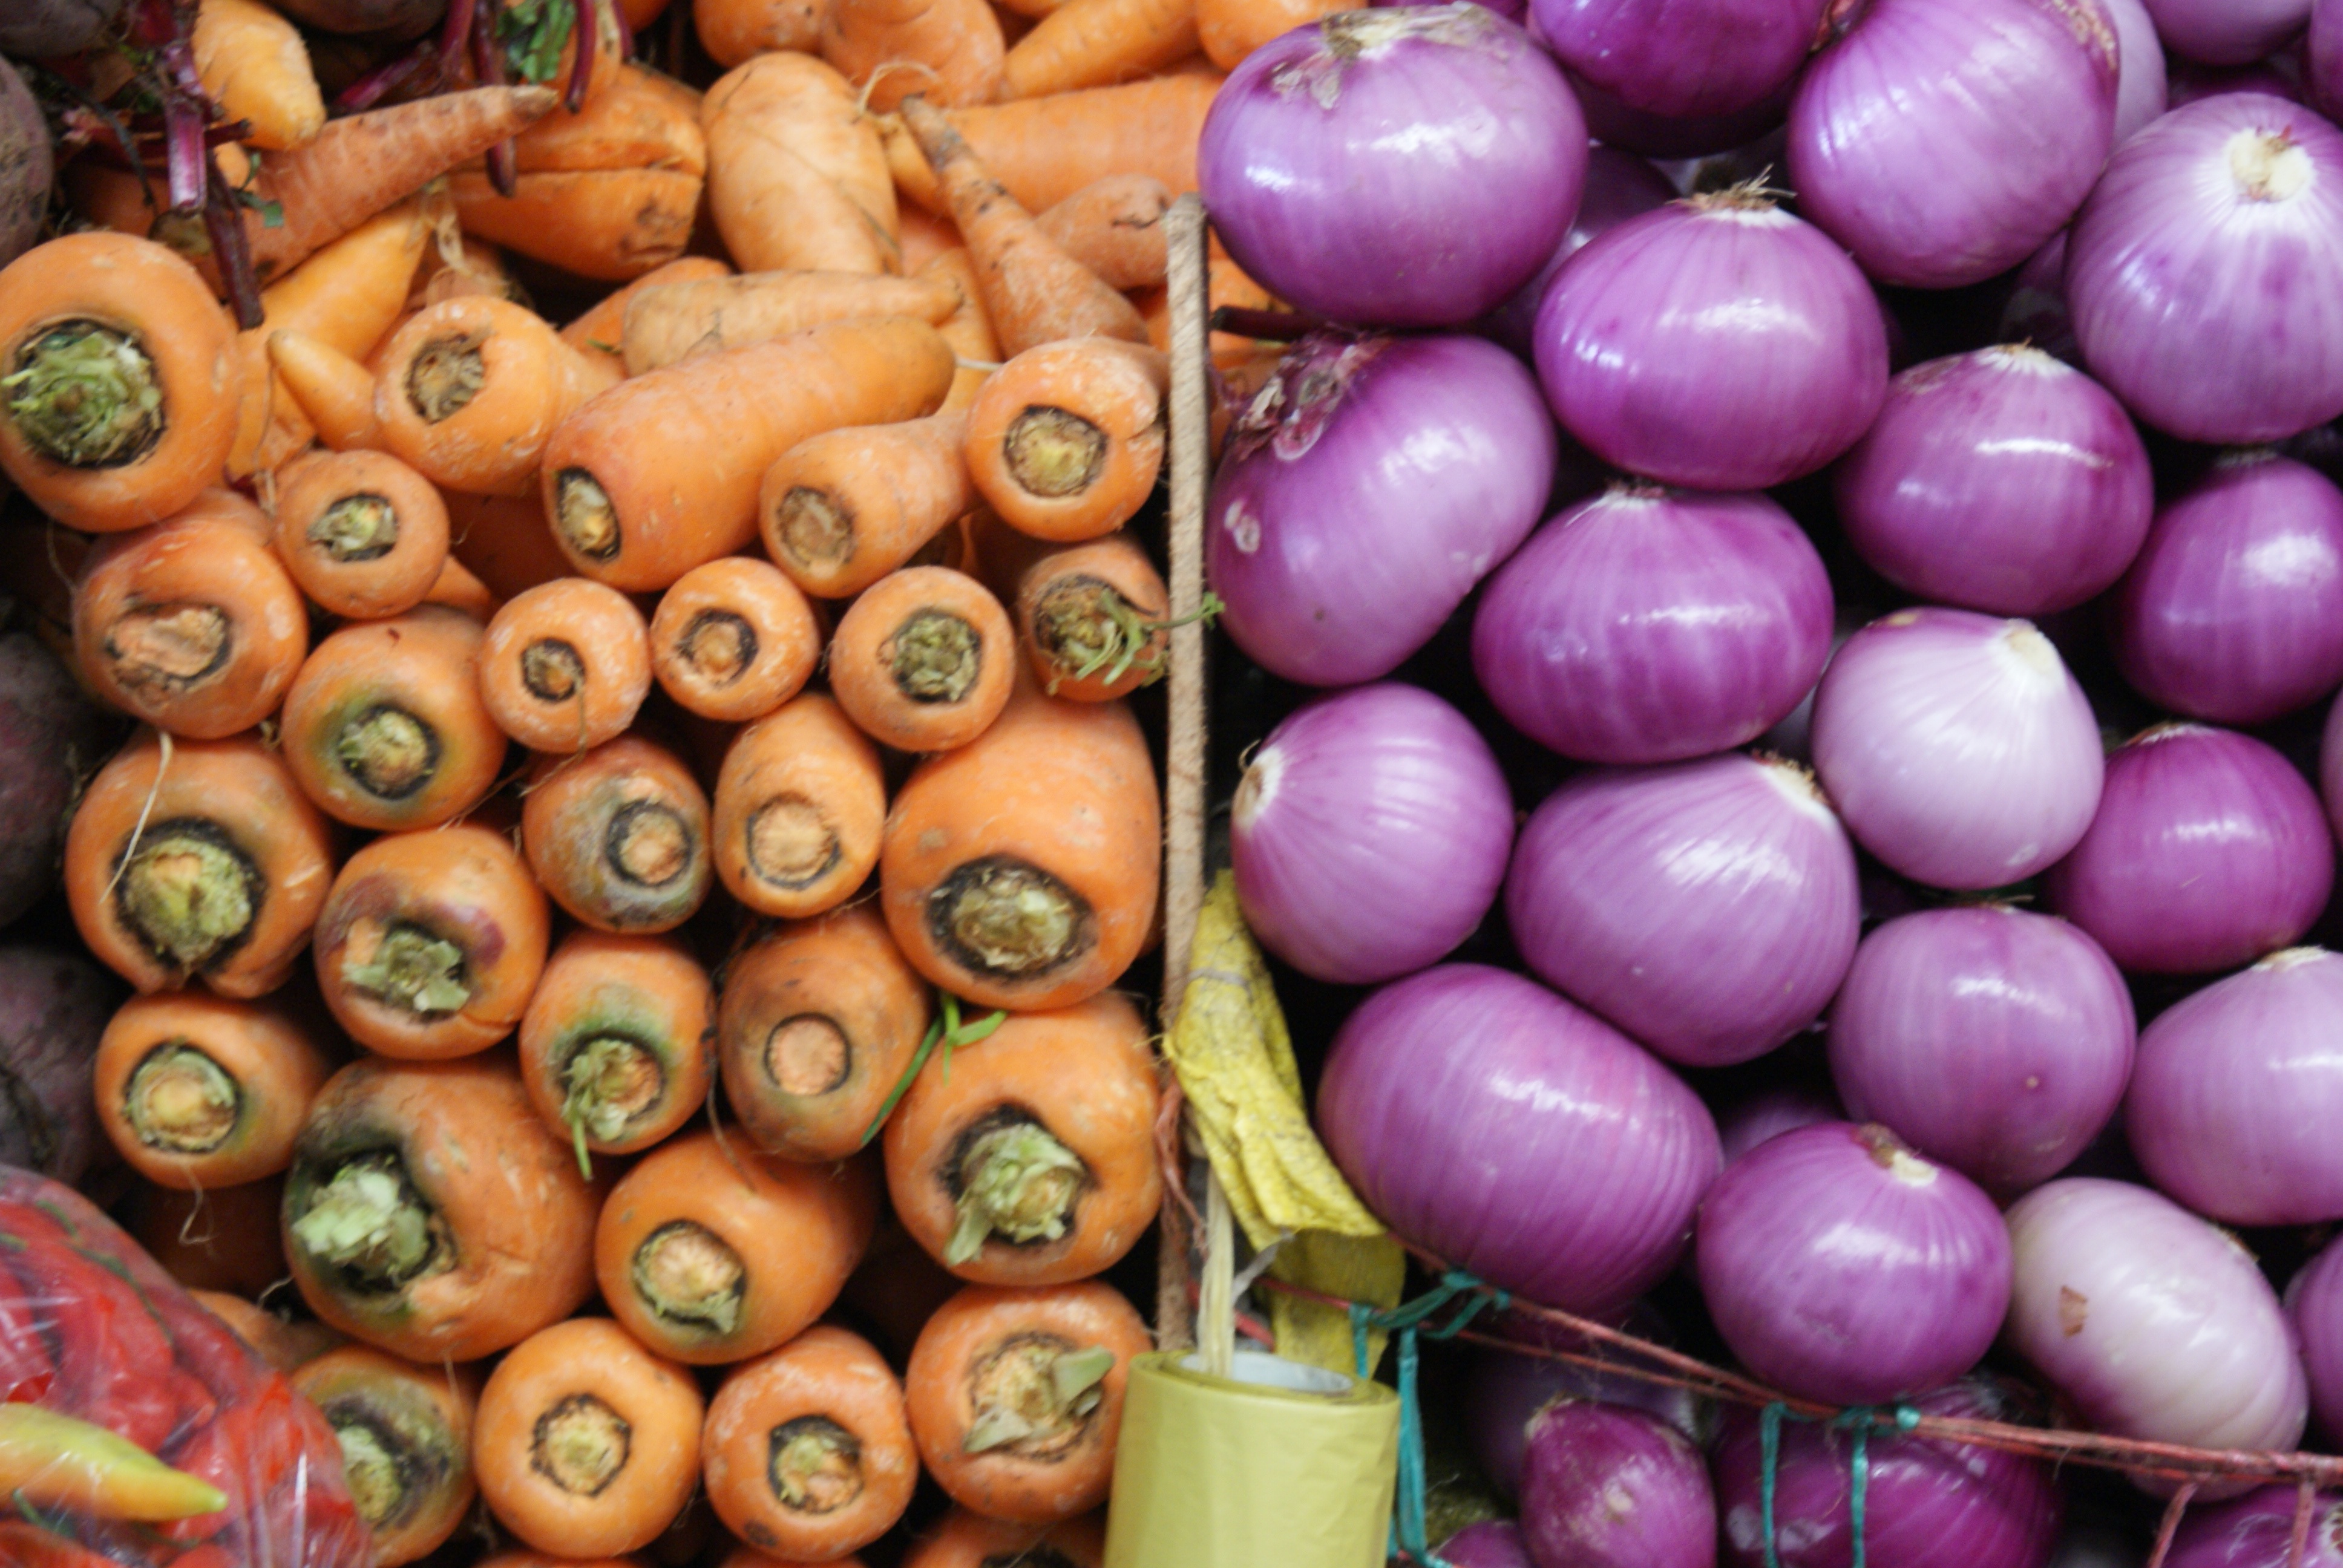
food, produce, vegetable, market, ecuador, carrot and onion